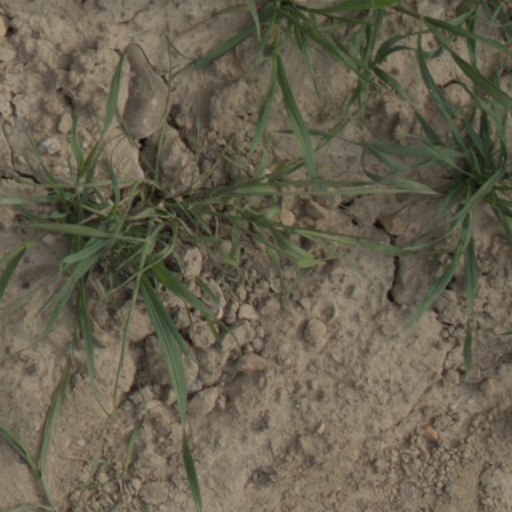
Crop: wheat